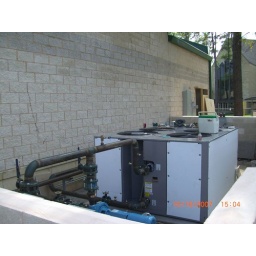
Chiller enclosed by new wall on street side of building.